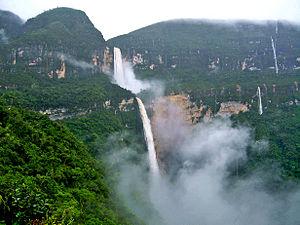
Une chute d'eau, une cascade ou une cataracte est un écoulement aérien de cours d'eau soit vertical soit abrupt le long d'une série de parois très pentues, avec un dénivelé souvent important.
La chute Gocta, connue localement comme La Chorrera, est une cascade qui se trouve à proximité des hameaux péruviens de Cocachimba et de San Pablo, dans le district de Valera, province de Bongará, département d’Amazonas, dans le Nord du Pérou.
La liste de chutes d'eau présentée ci-dessous est un échantillon, classé par continent puis par pays ou État, de chutes d'eau naturelles, ayant acquis une relative notoriété du fait de leur fréquentation et/ou de leurs particularités : dimensions, concrétionnement, aménagements humains, art mobilier, pratiques rituelles, etc.